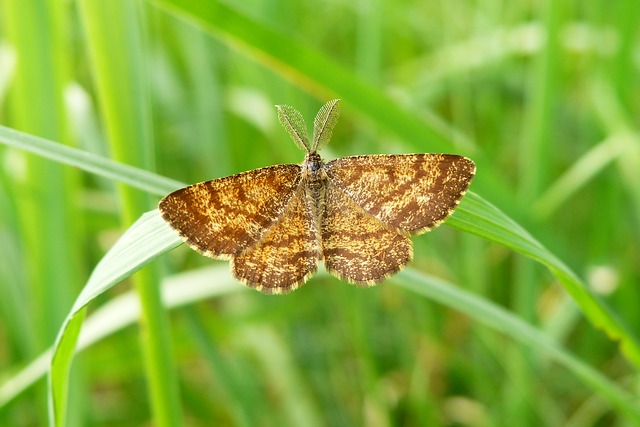
Label: butterfly